Question: Please indicate a possible affordance area of bottle that can be used for opening
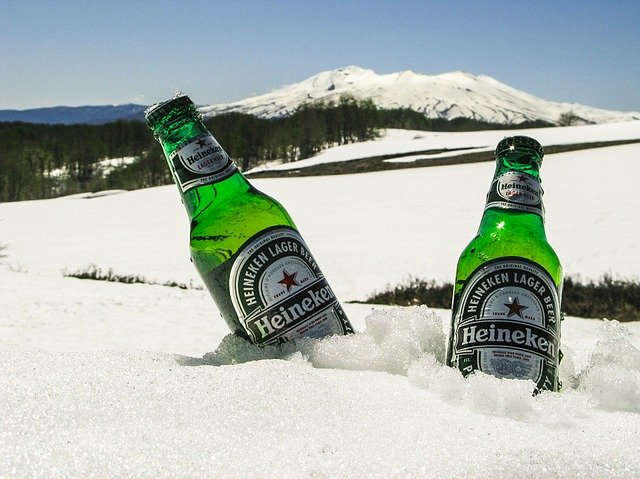
Answer: [133, 88.5, 245.134, 209.5]